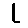
Label: 1